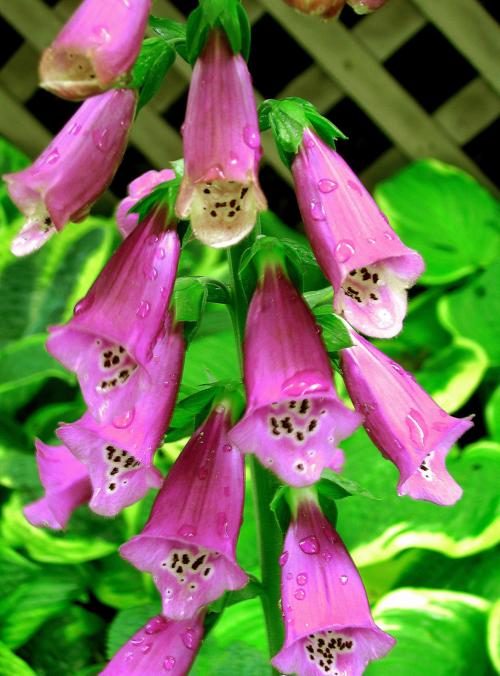
Label: foxglove